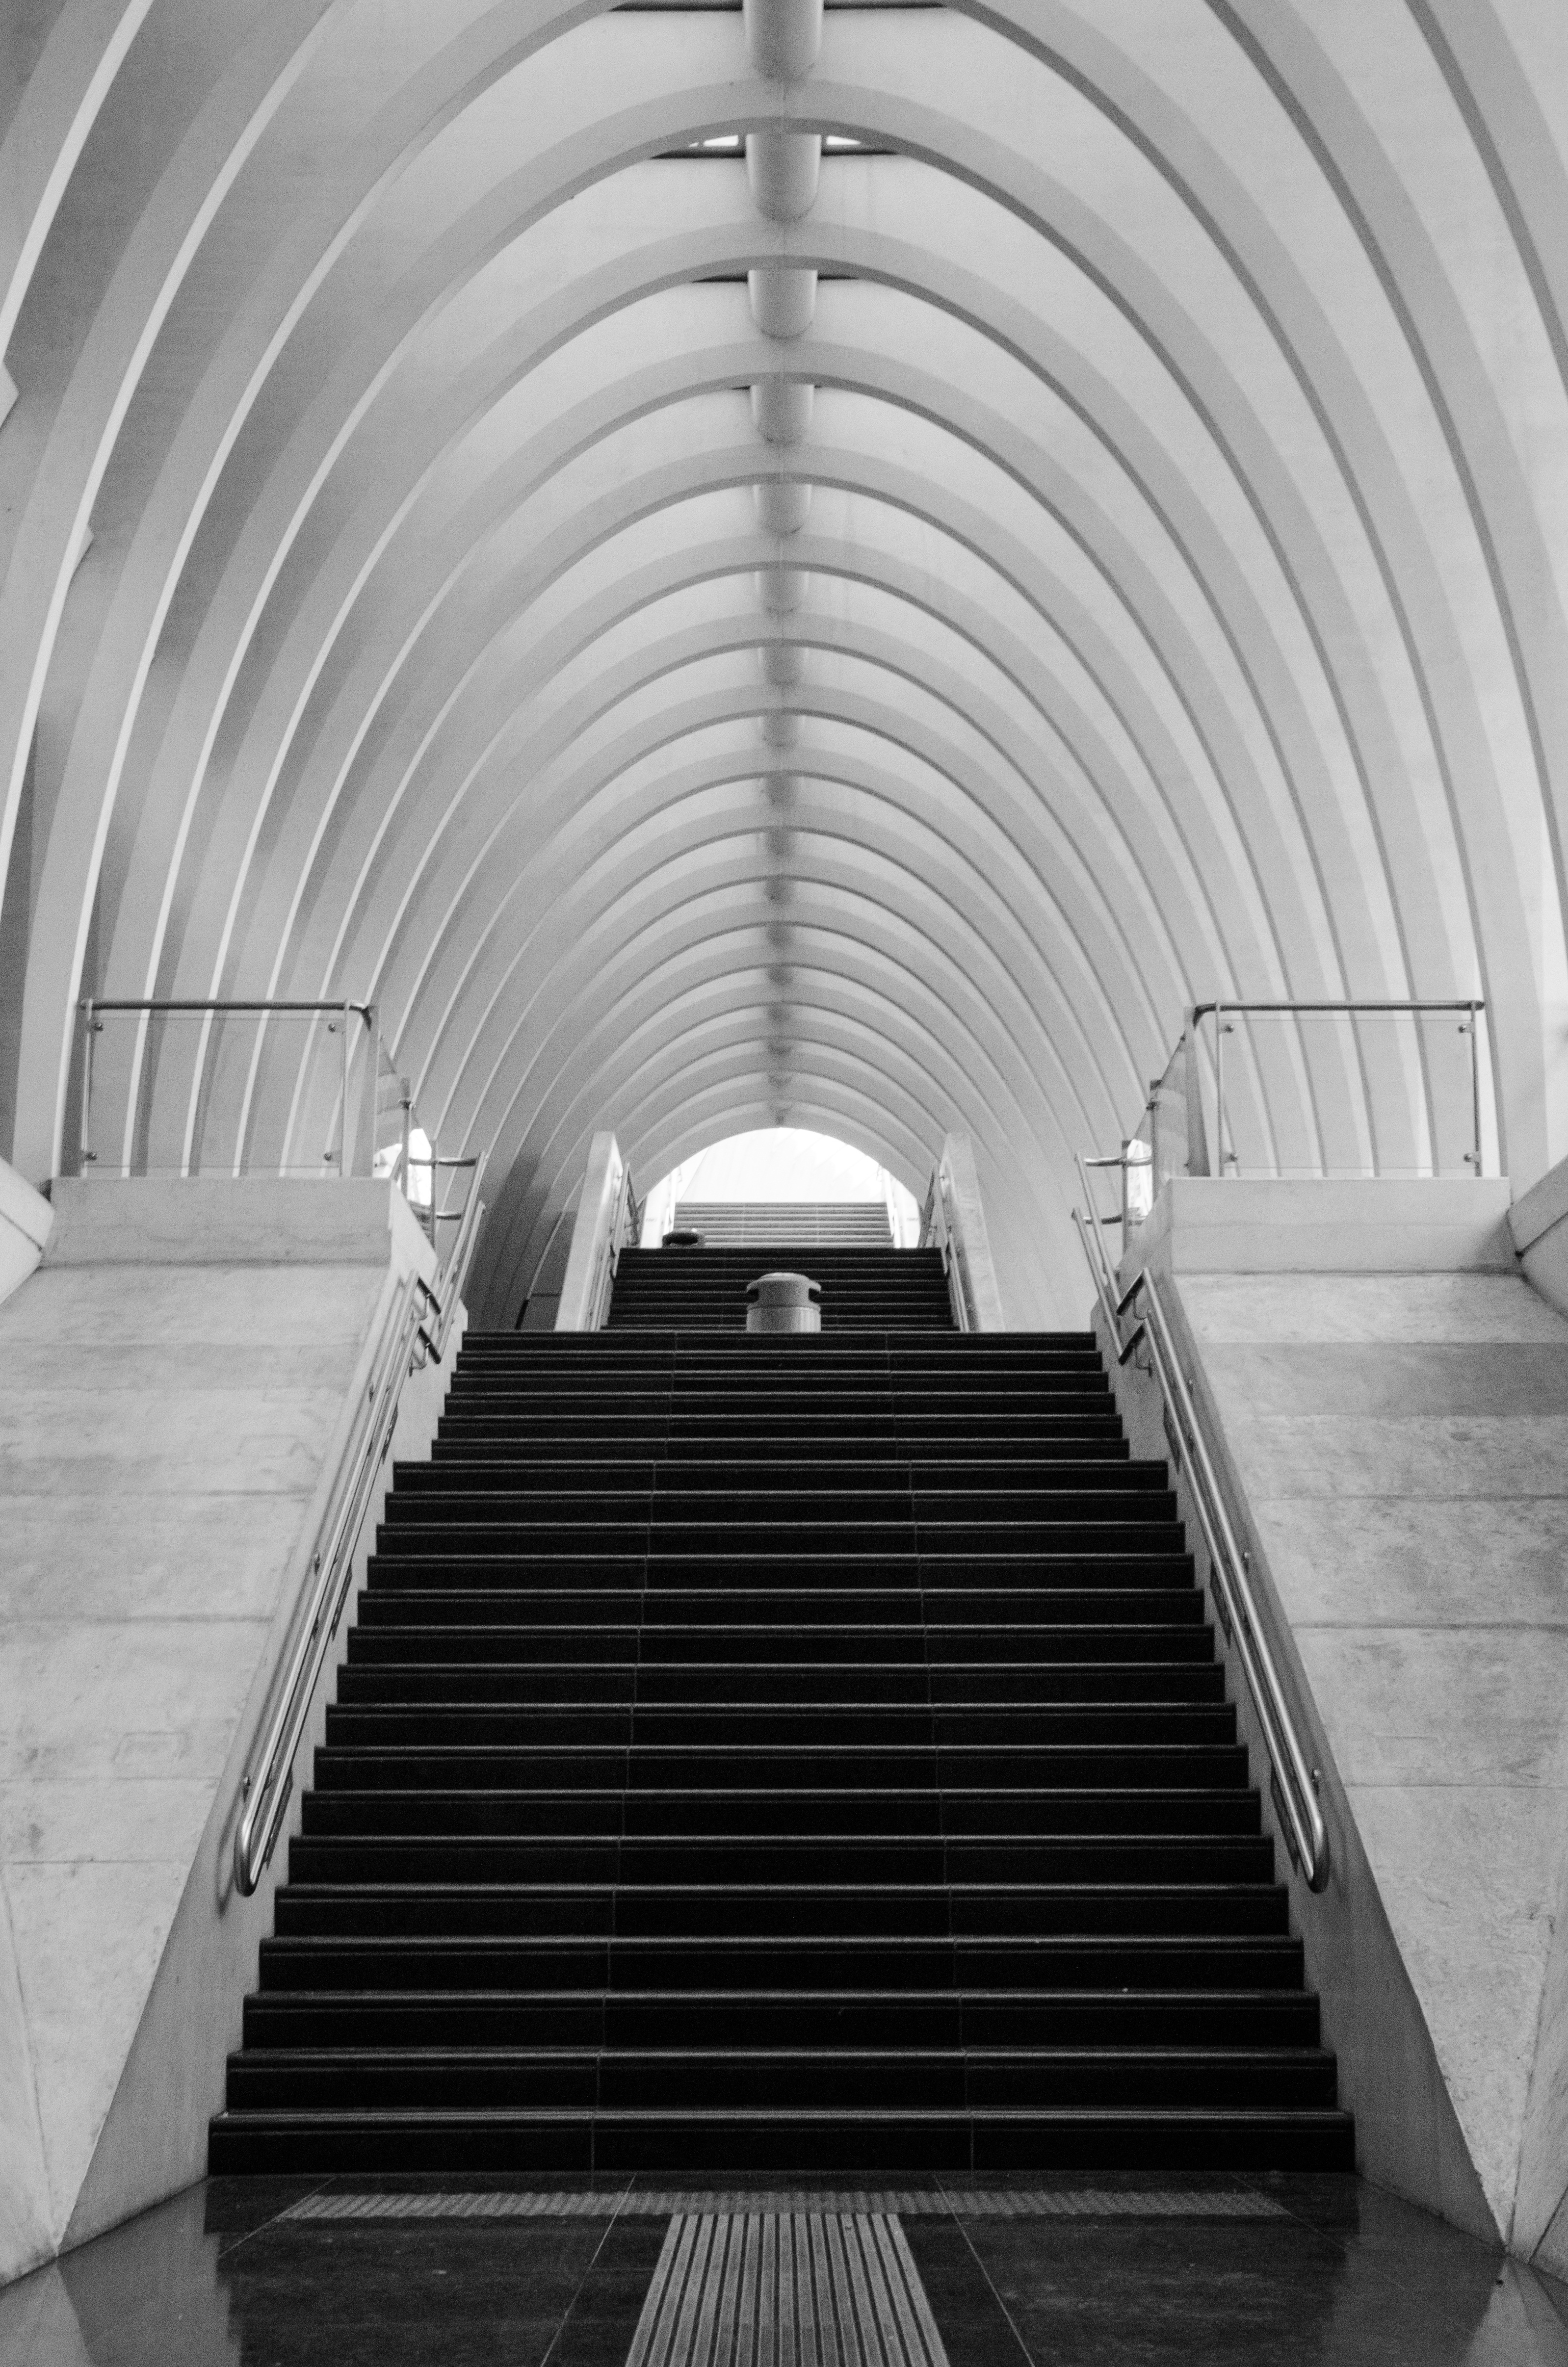
black and white, architecture, glass, building, train, transport, arch, line, station, monochrome, black white, belgium, lines, departure, stairs, infrastructure, columns, arches, symmetry, gallery, railway station, repetition, rhythm, trap, calatrava, liege, guillemins, santiago calatrava, cork guillemins, daylighting, monochrome photography